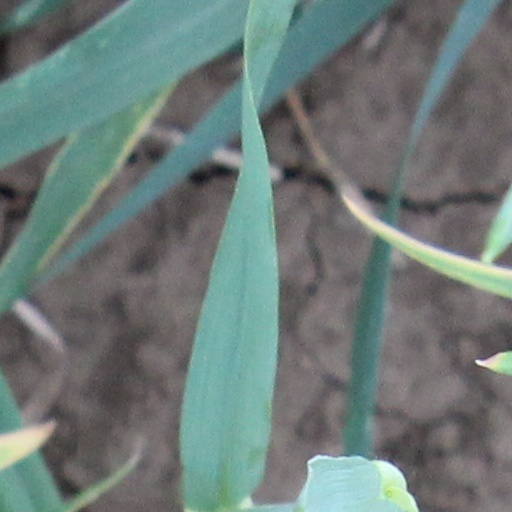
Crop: wheat